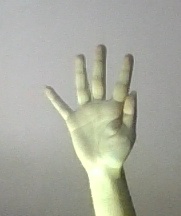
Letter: sheen